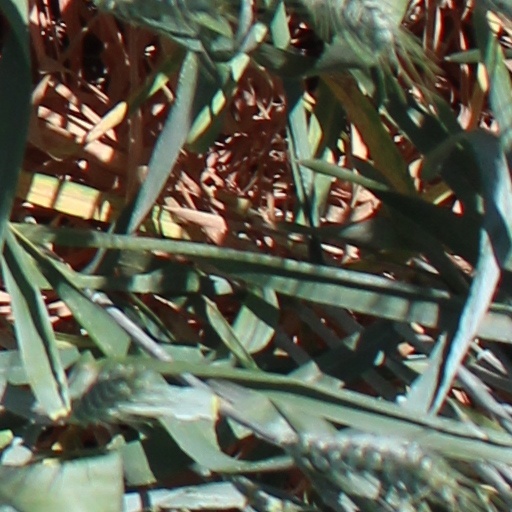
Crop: wheat